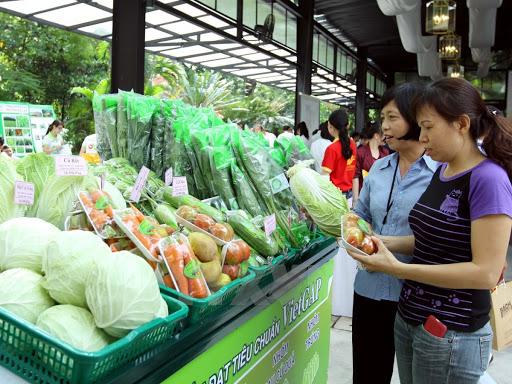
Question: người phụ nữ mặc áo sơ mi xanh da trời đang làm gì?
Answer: đang cầm bắp cải